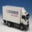
Label: truck